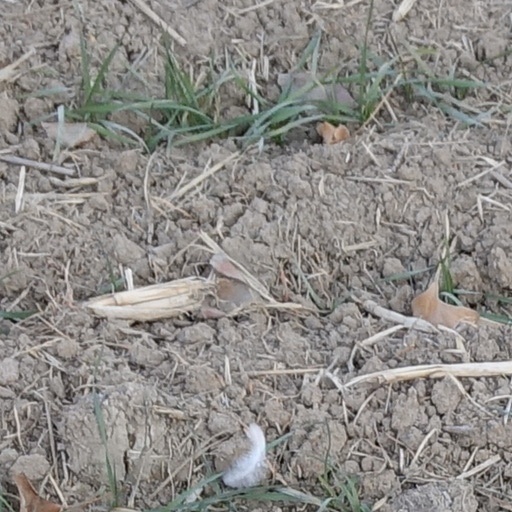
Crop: wheat